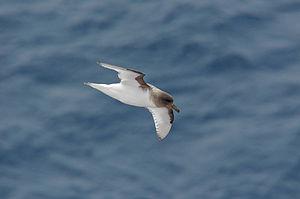
Pétrel Antarctique en vol, vu de dessous